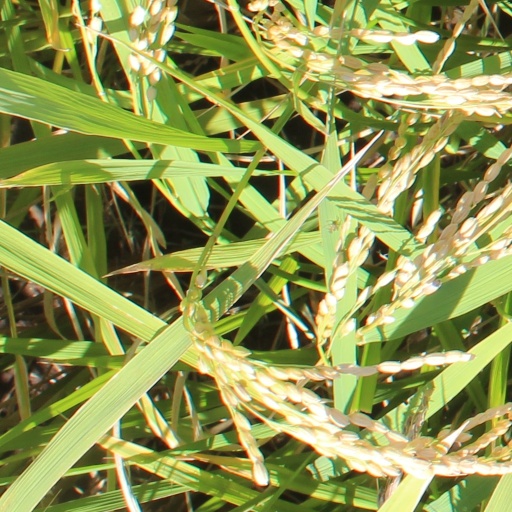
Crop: rice